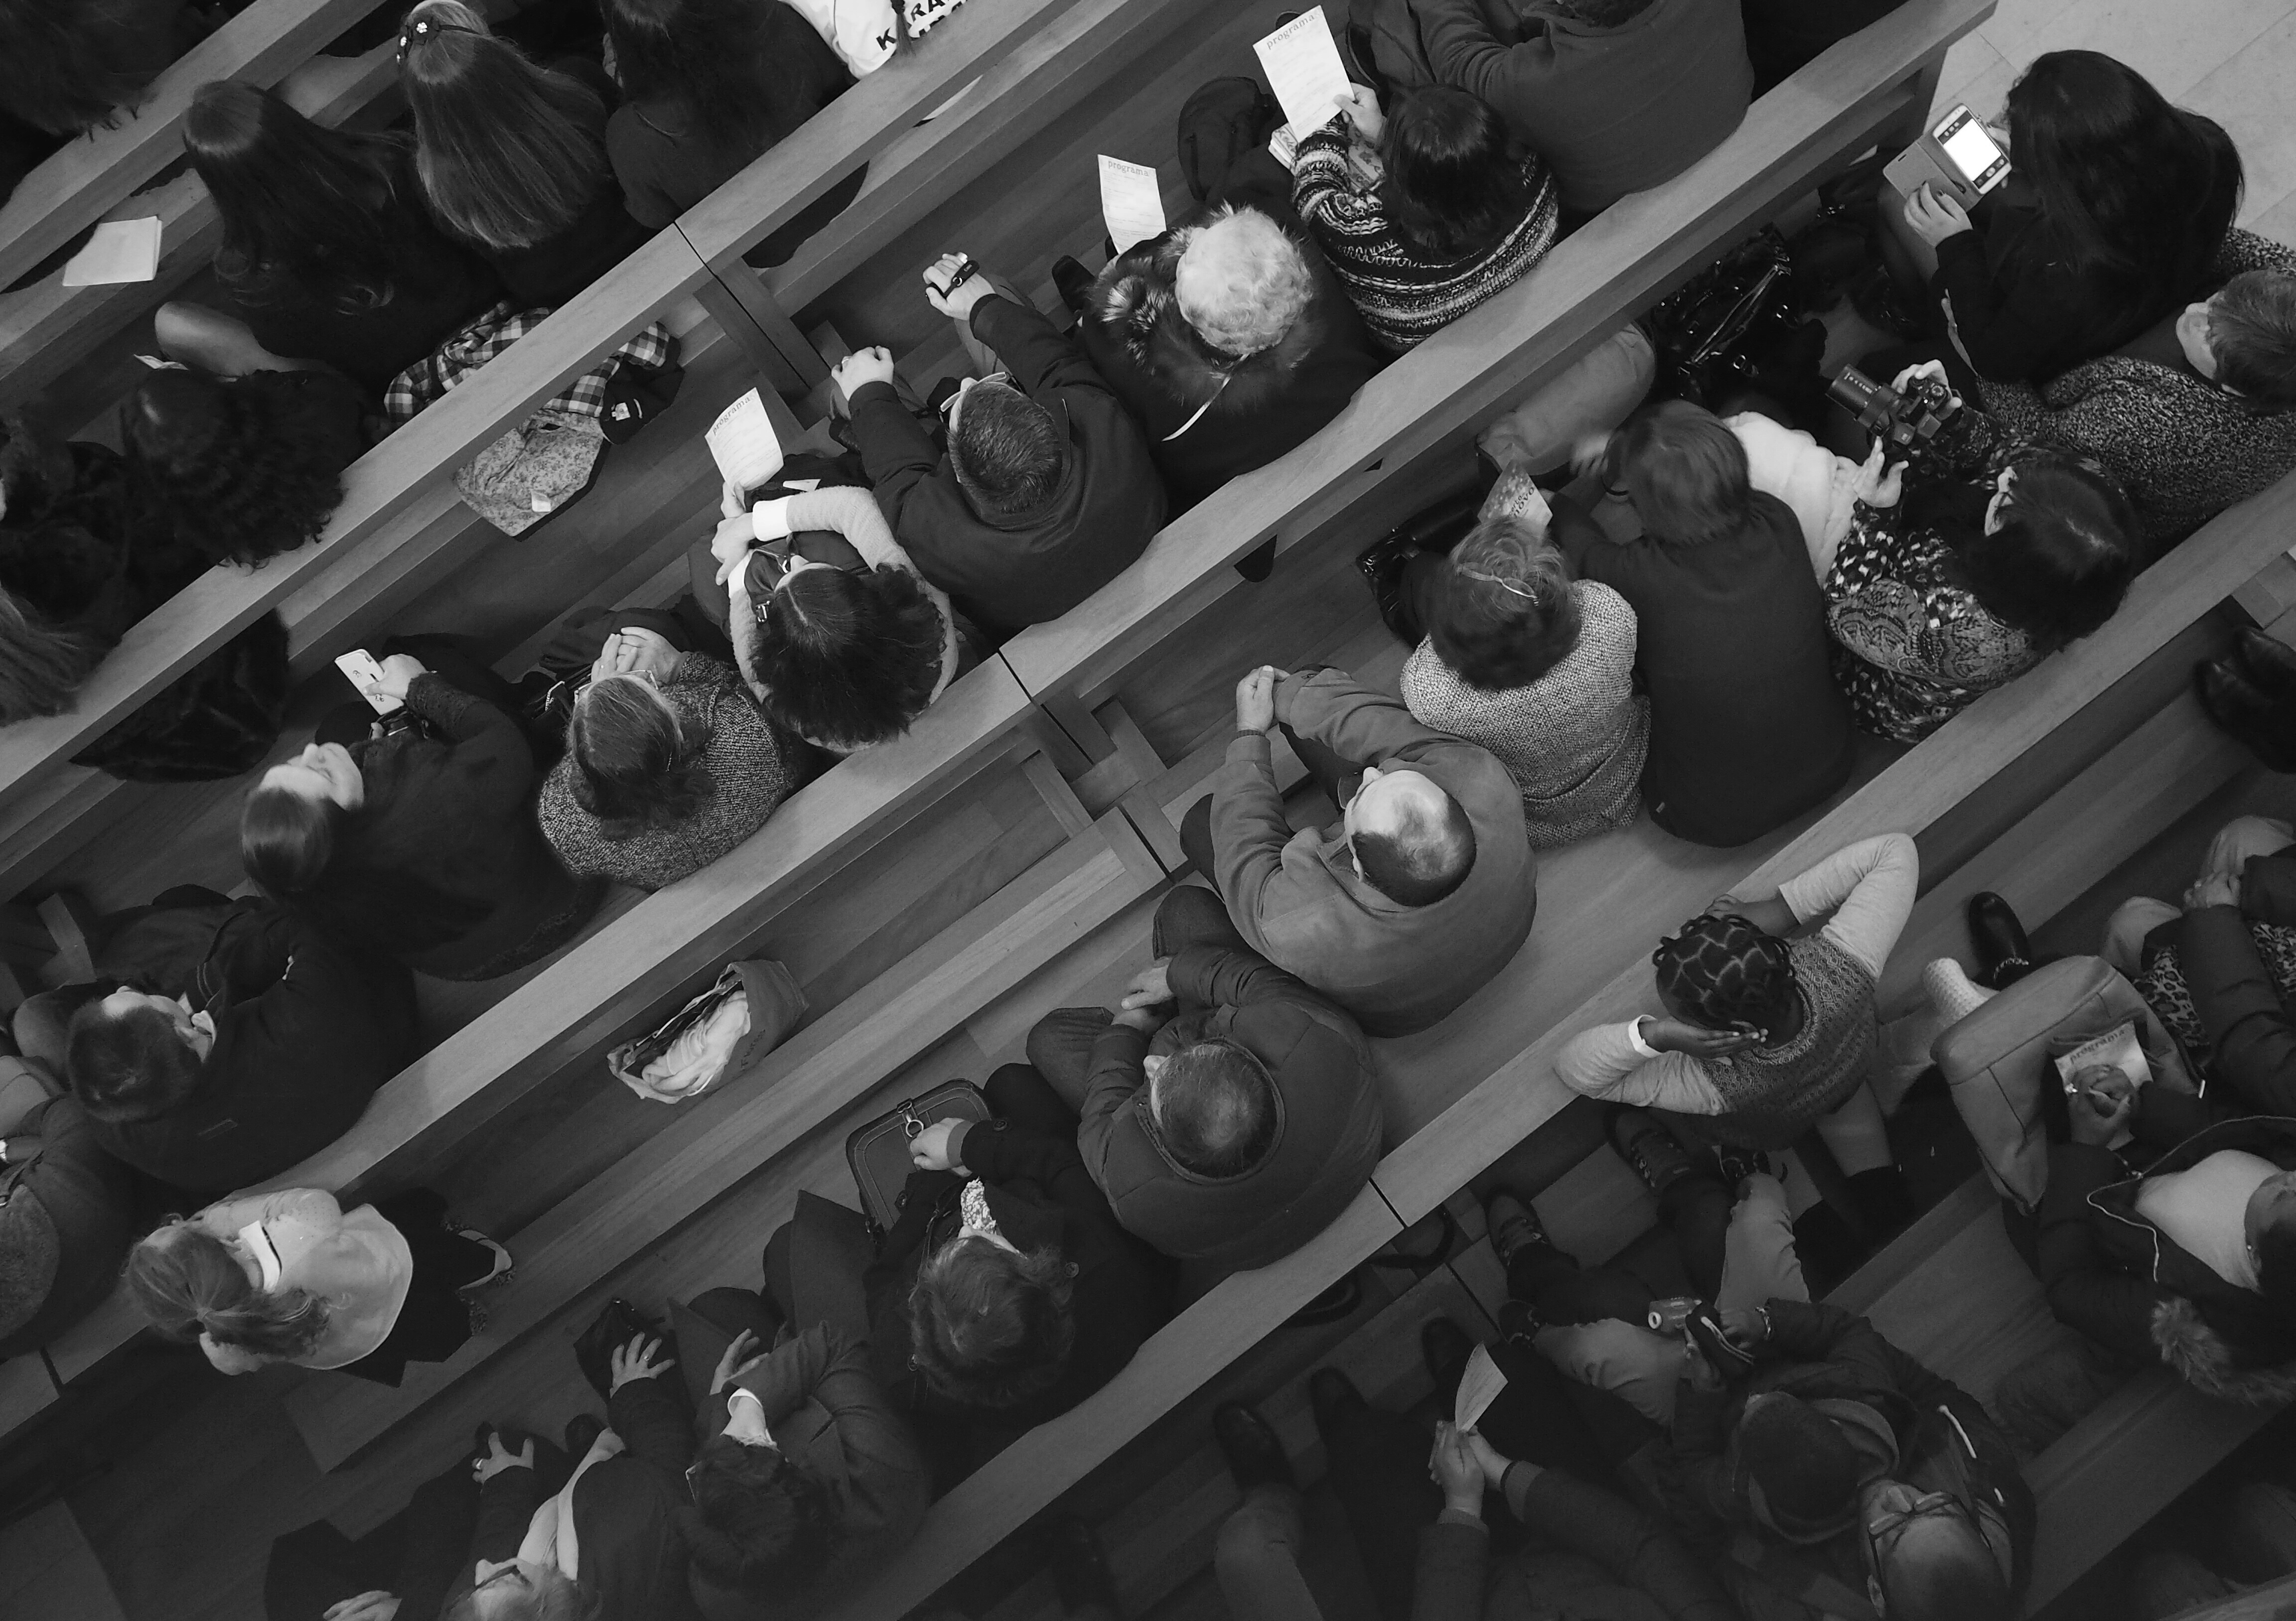
black and white, people, white, street, photography, social, vehicle, lens, black, monochrome, streetphotography, bw, streets, moments, engine, public, olympus, pretoebranco, omd, streetphoto, 17mm, moment, unposed, souls, pretobranco, preto, sp, pb, inpublic, streetmoments, em10, jo olavinha, monochrome photography, single lens reflex camera, aircraft engine, automotive engine part